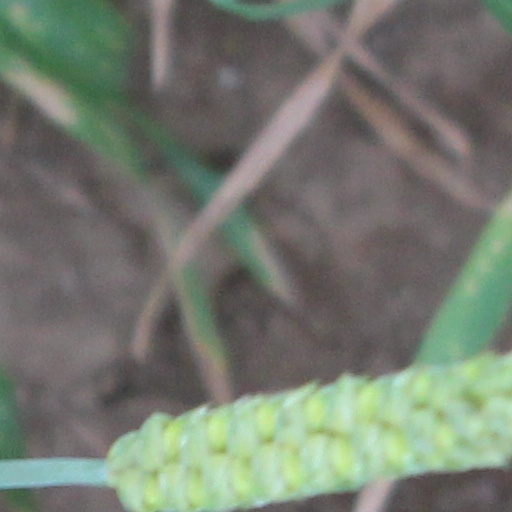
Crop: wheat